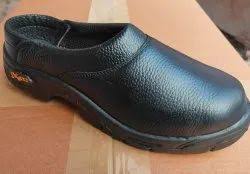
Label: Clog